Medina High School (Ohio)

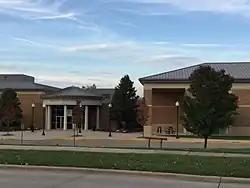
Front entrance of Medina High School

Medina High School (abbreviated MHS) is a public high school located in Medina, Ohio, United States. It serves 2,108 students in grades 912. It is the only high school in the Medina City School District and the only high school in the city.